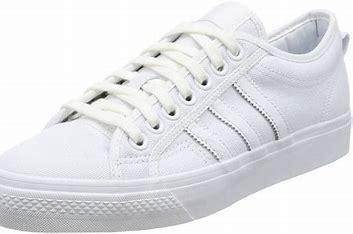
Brand: Adidas
Model: Nizza